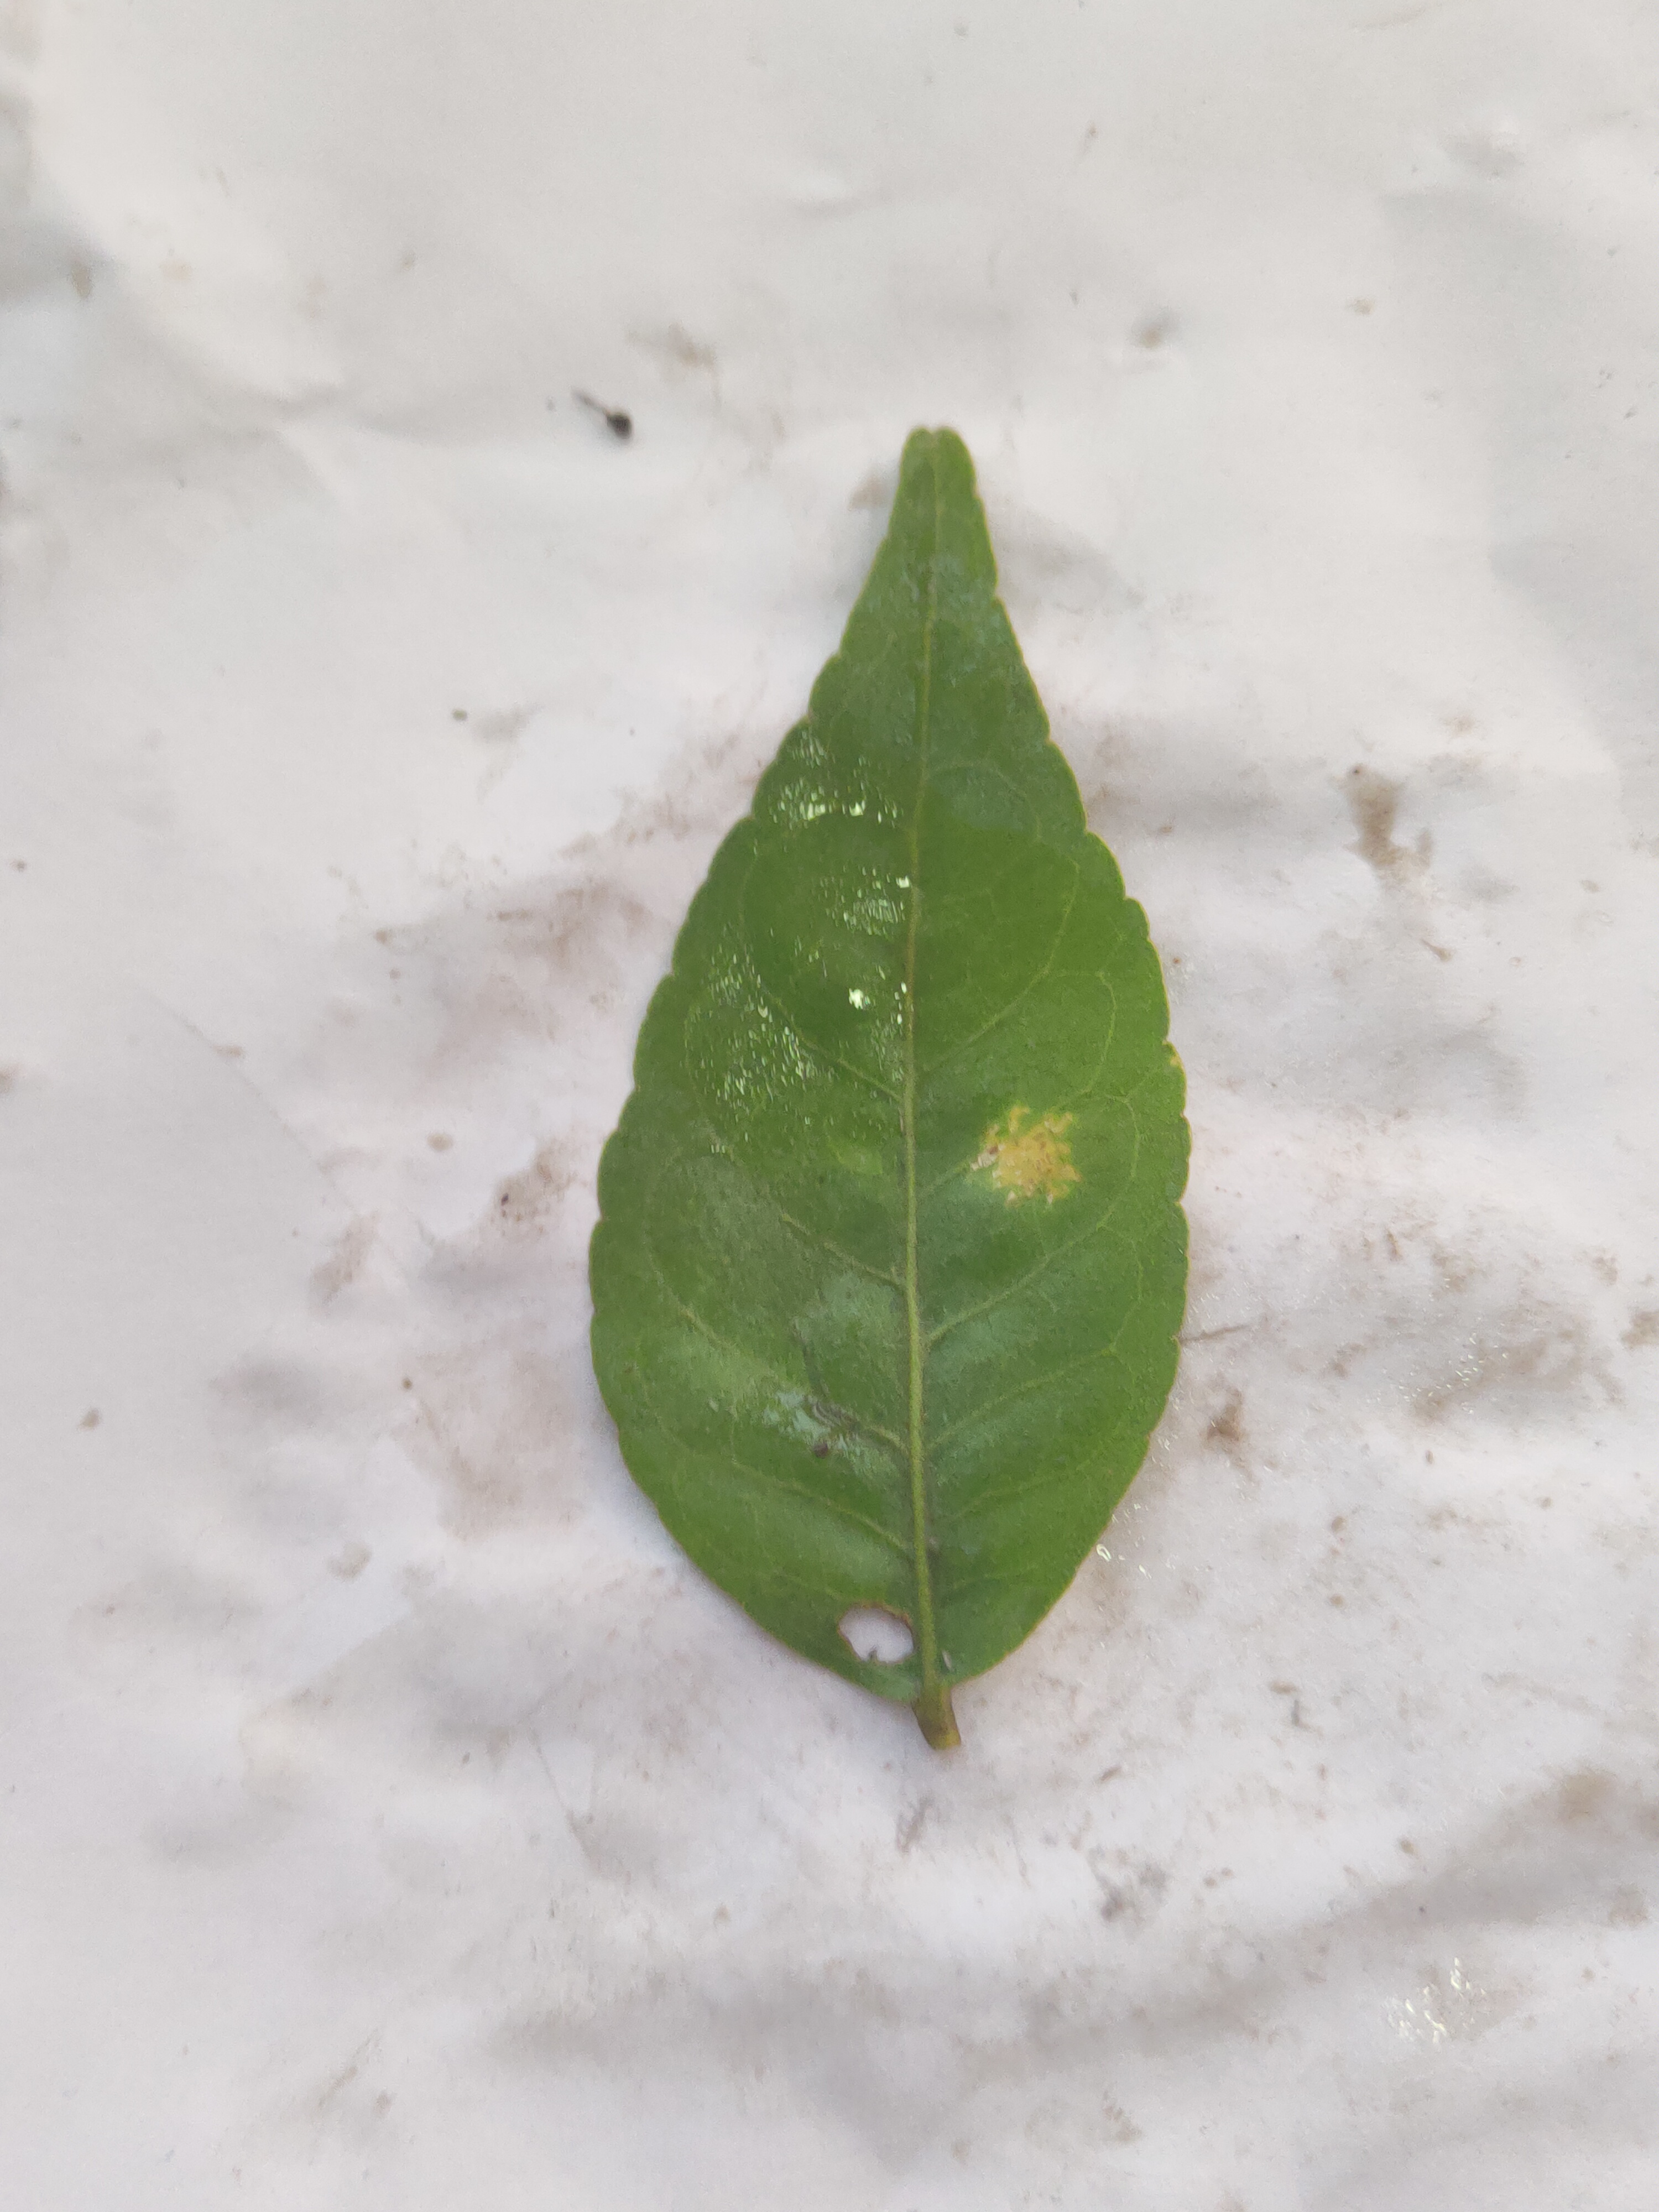
Leaf variety: Aegle marmelos